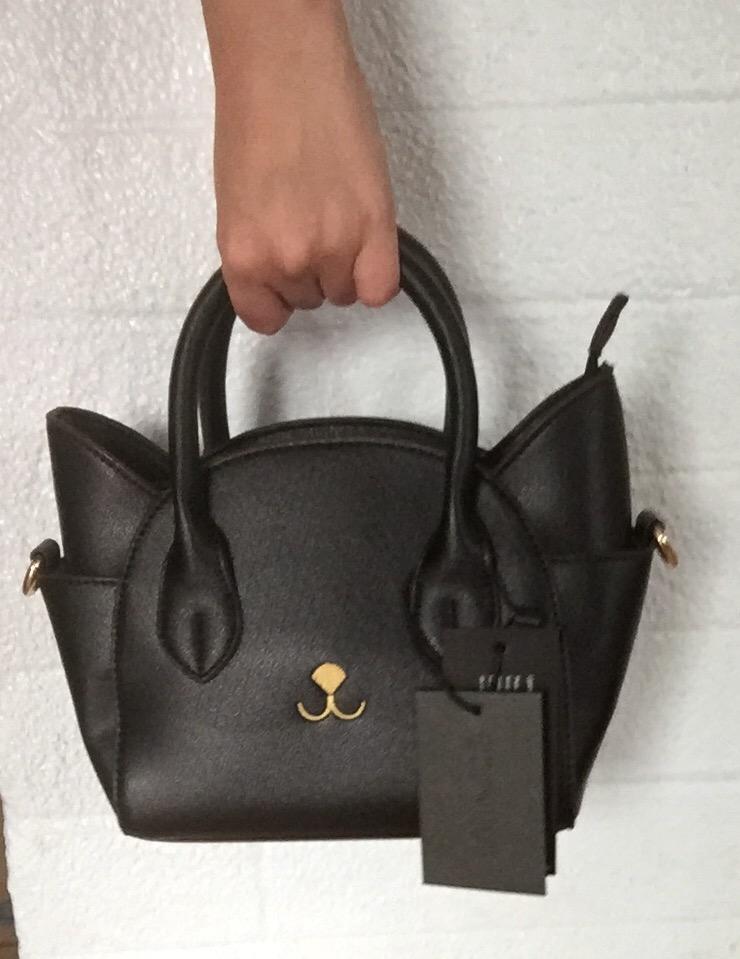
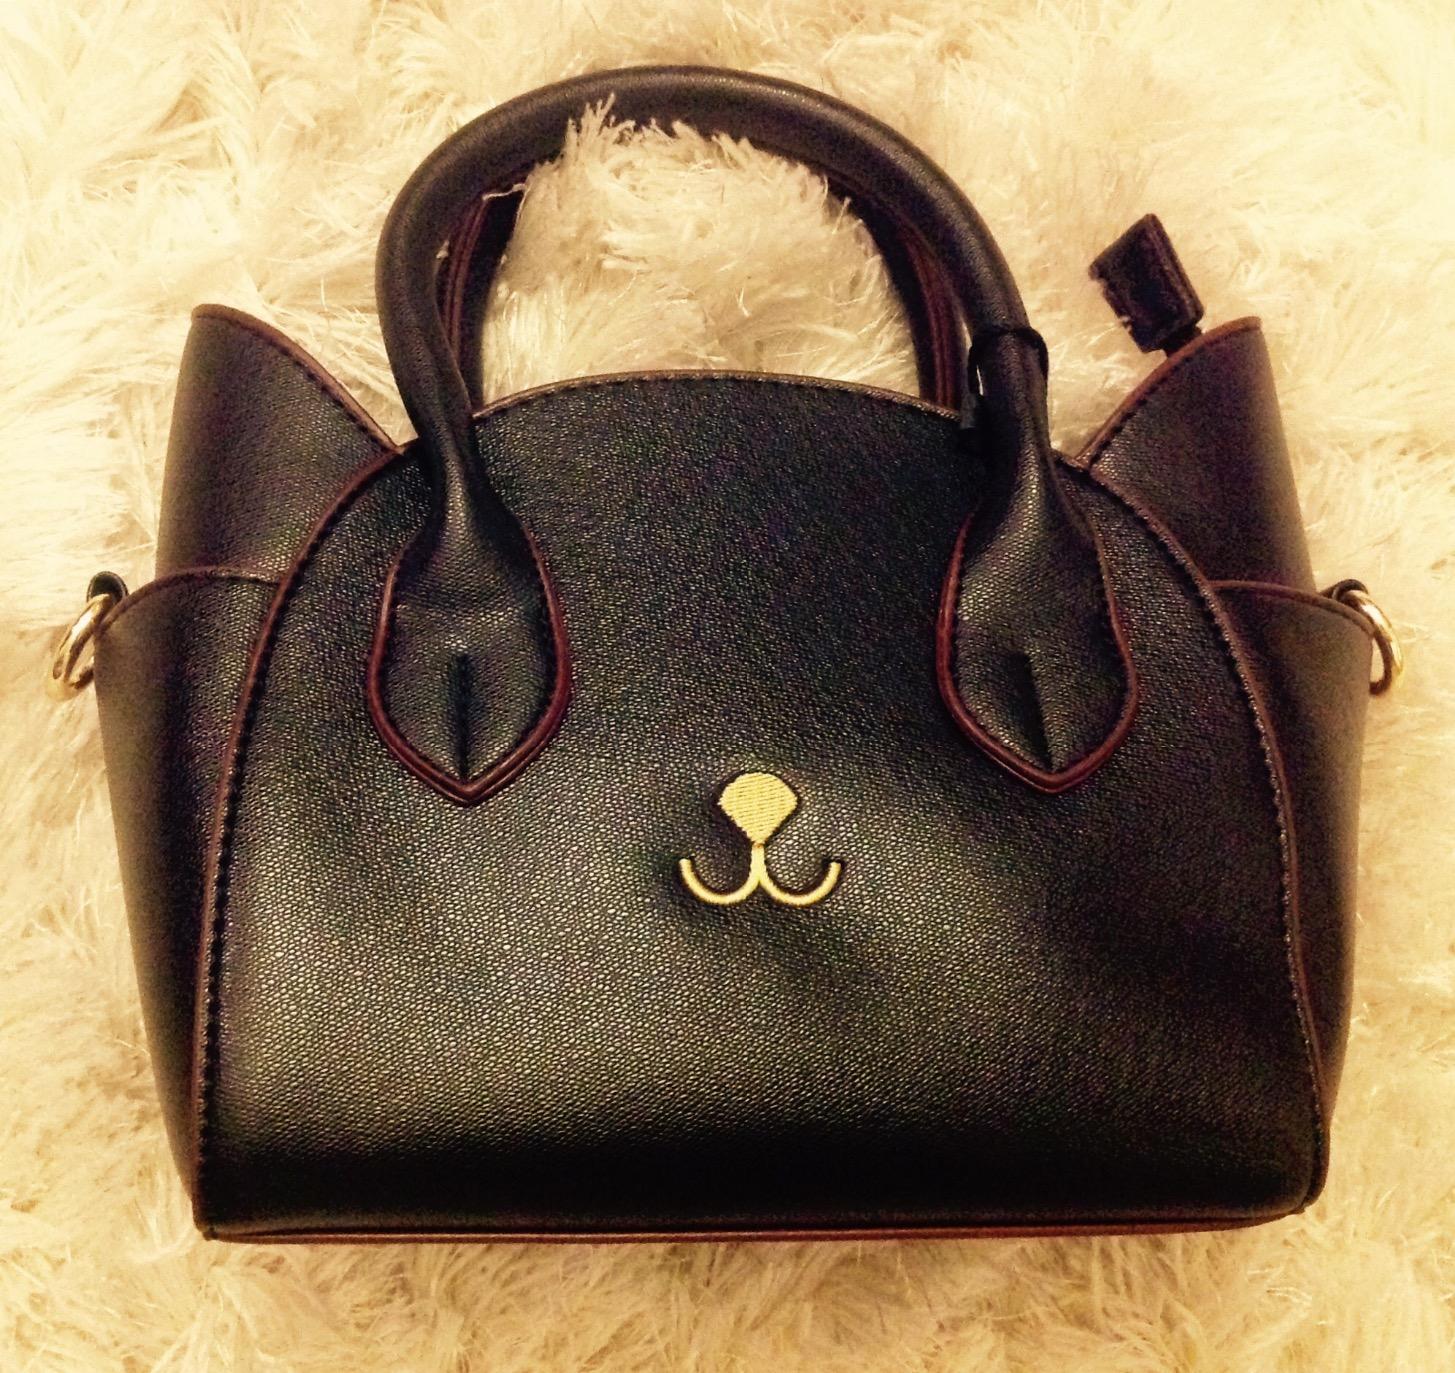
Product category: accessories_handbag
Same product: yes